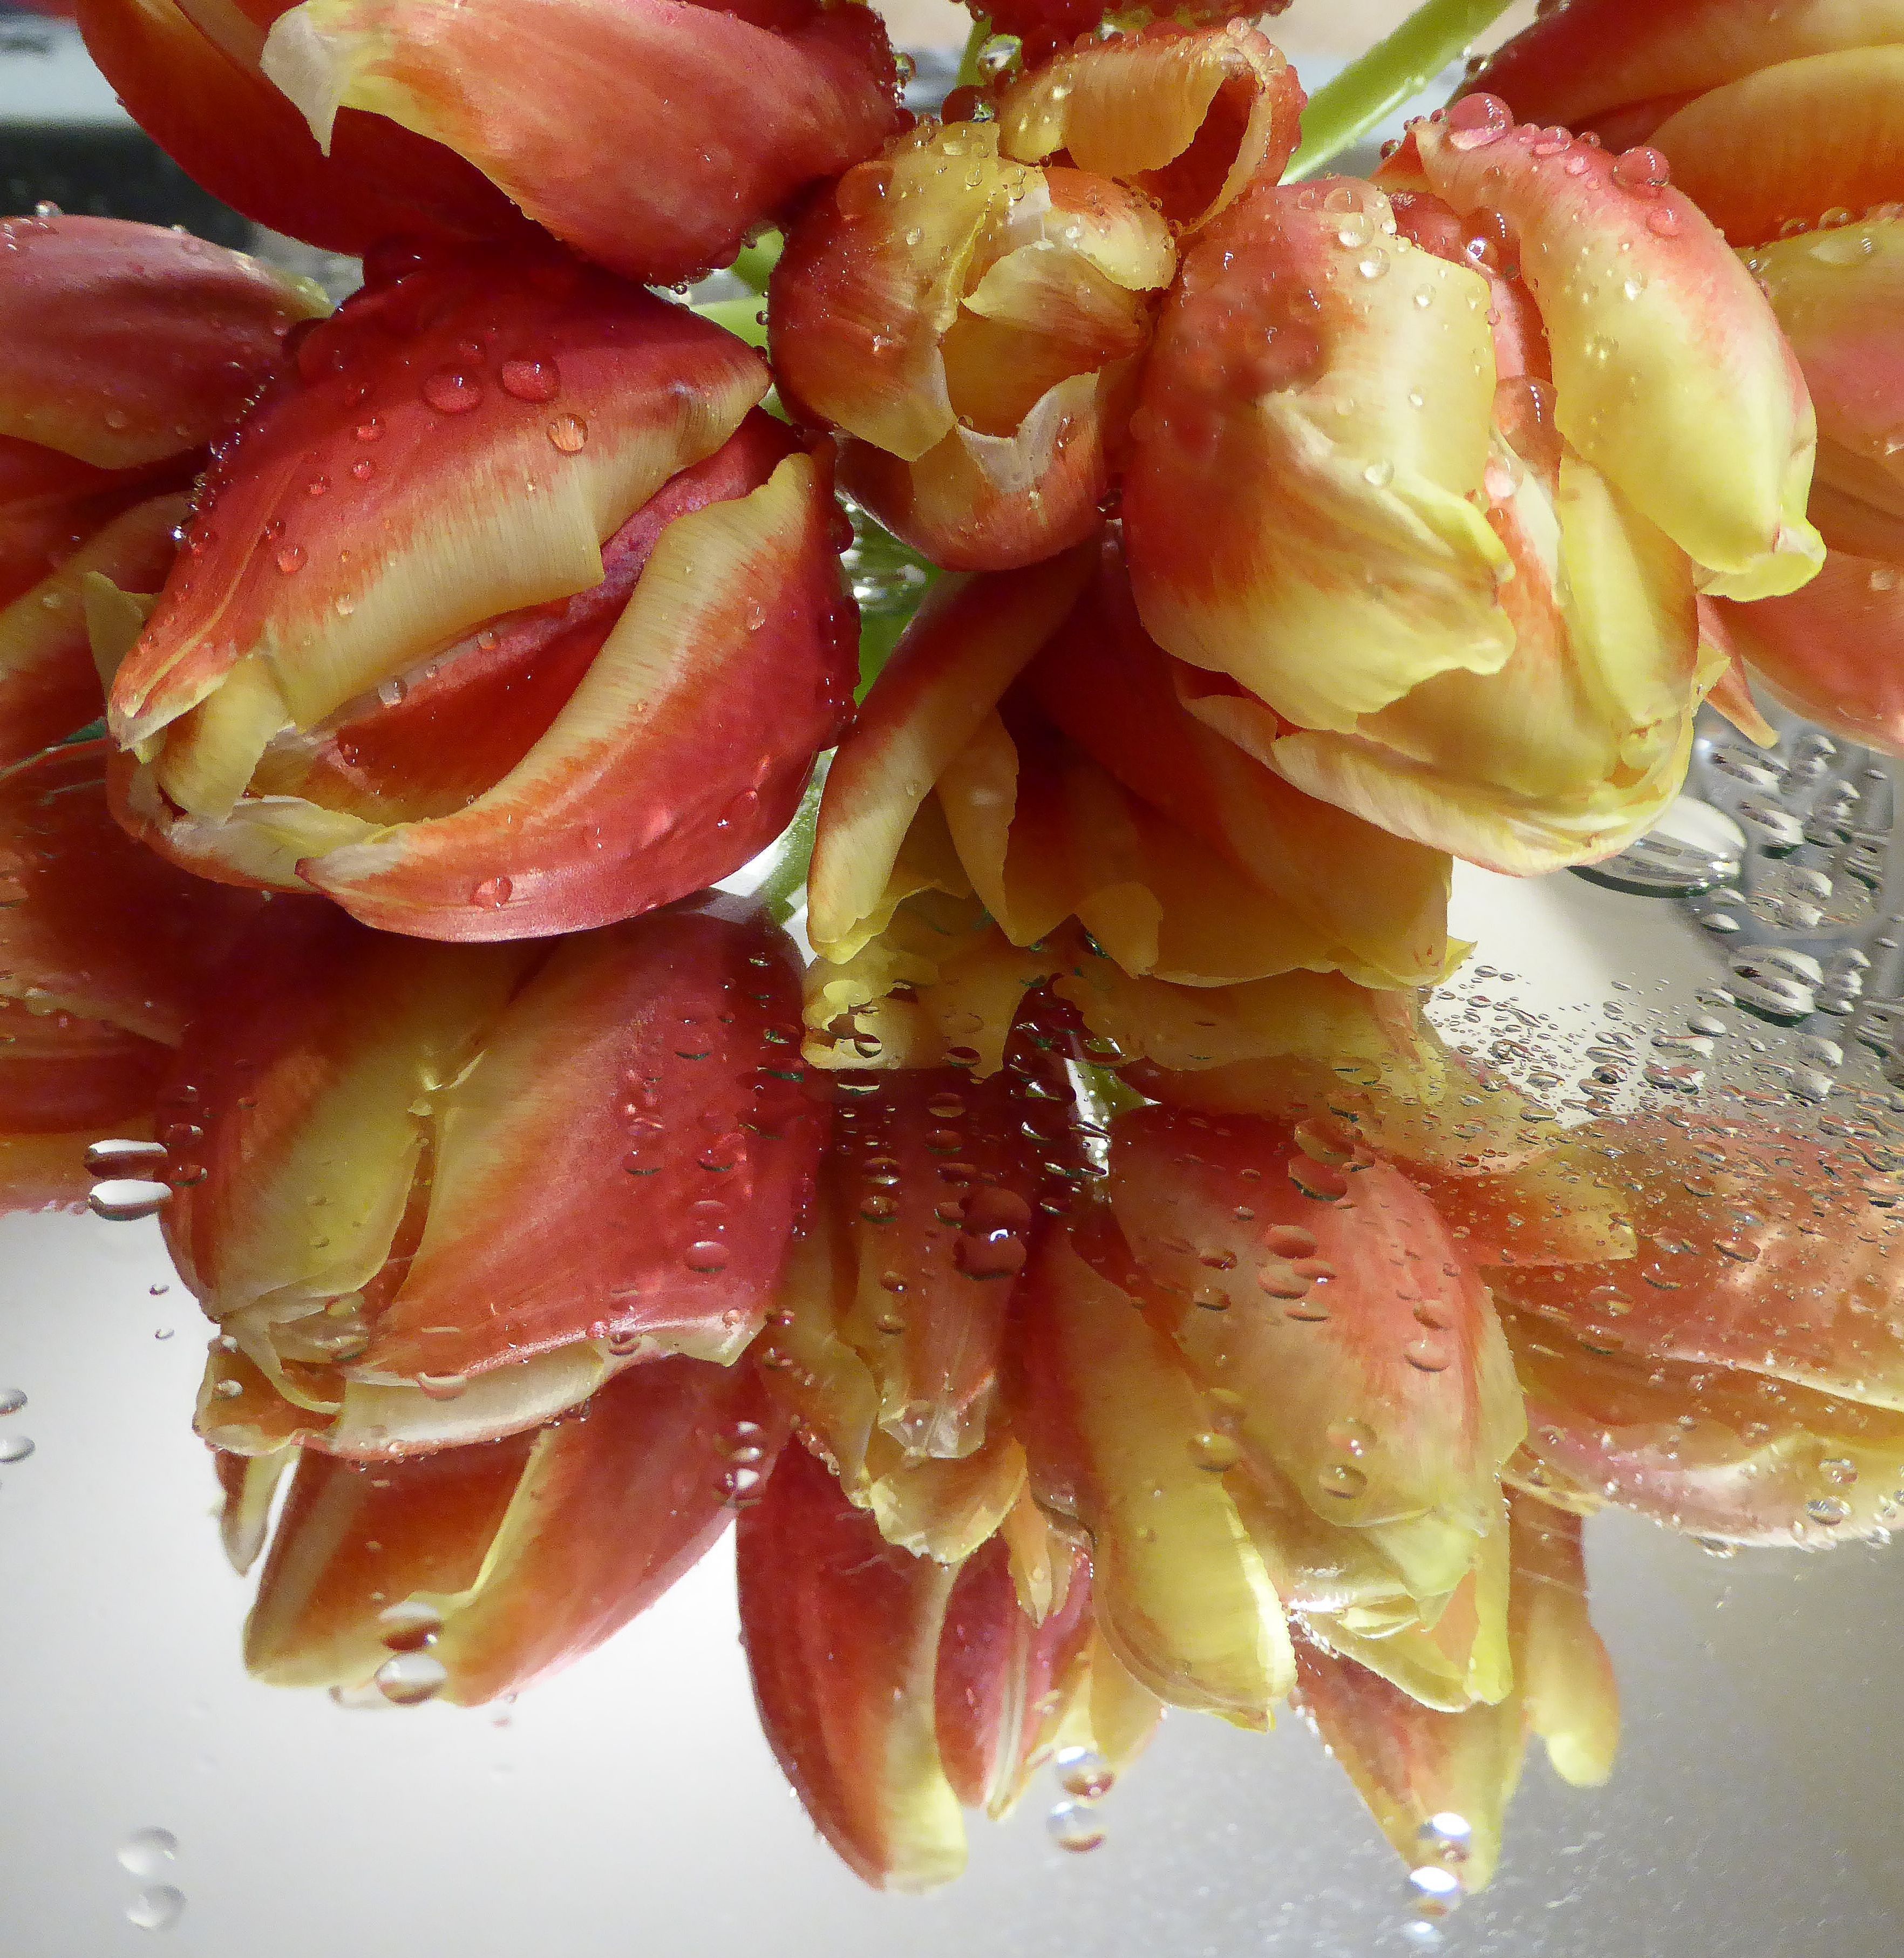
spring, tulip bouquet, salmon, yellow, drop of water, mirror, close